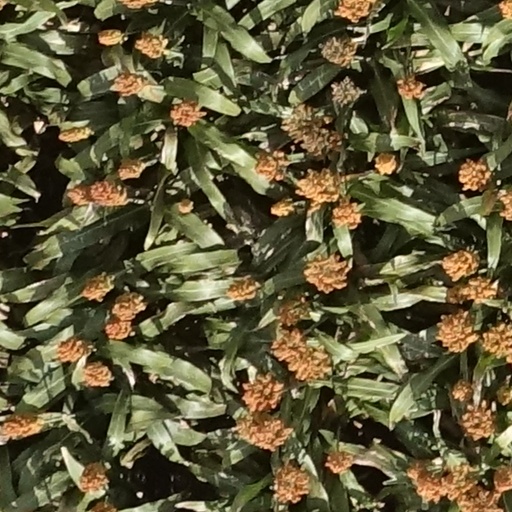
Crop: sorghum